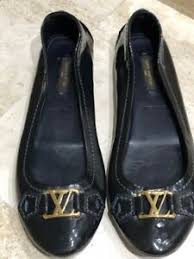
Label: Ballet Flat